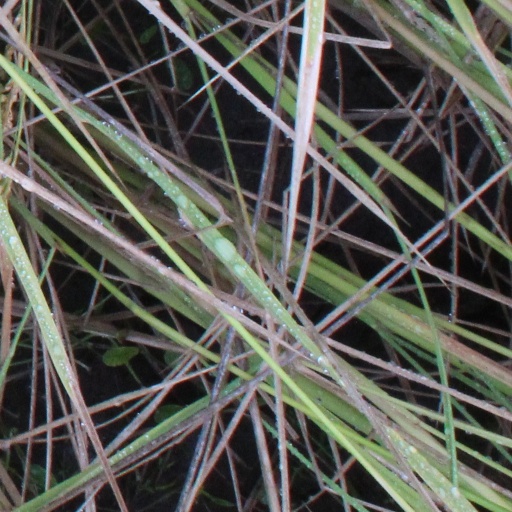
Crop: rice